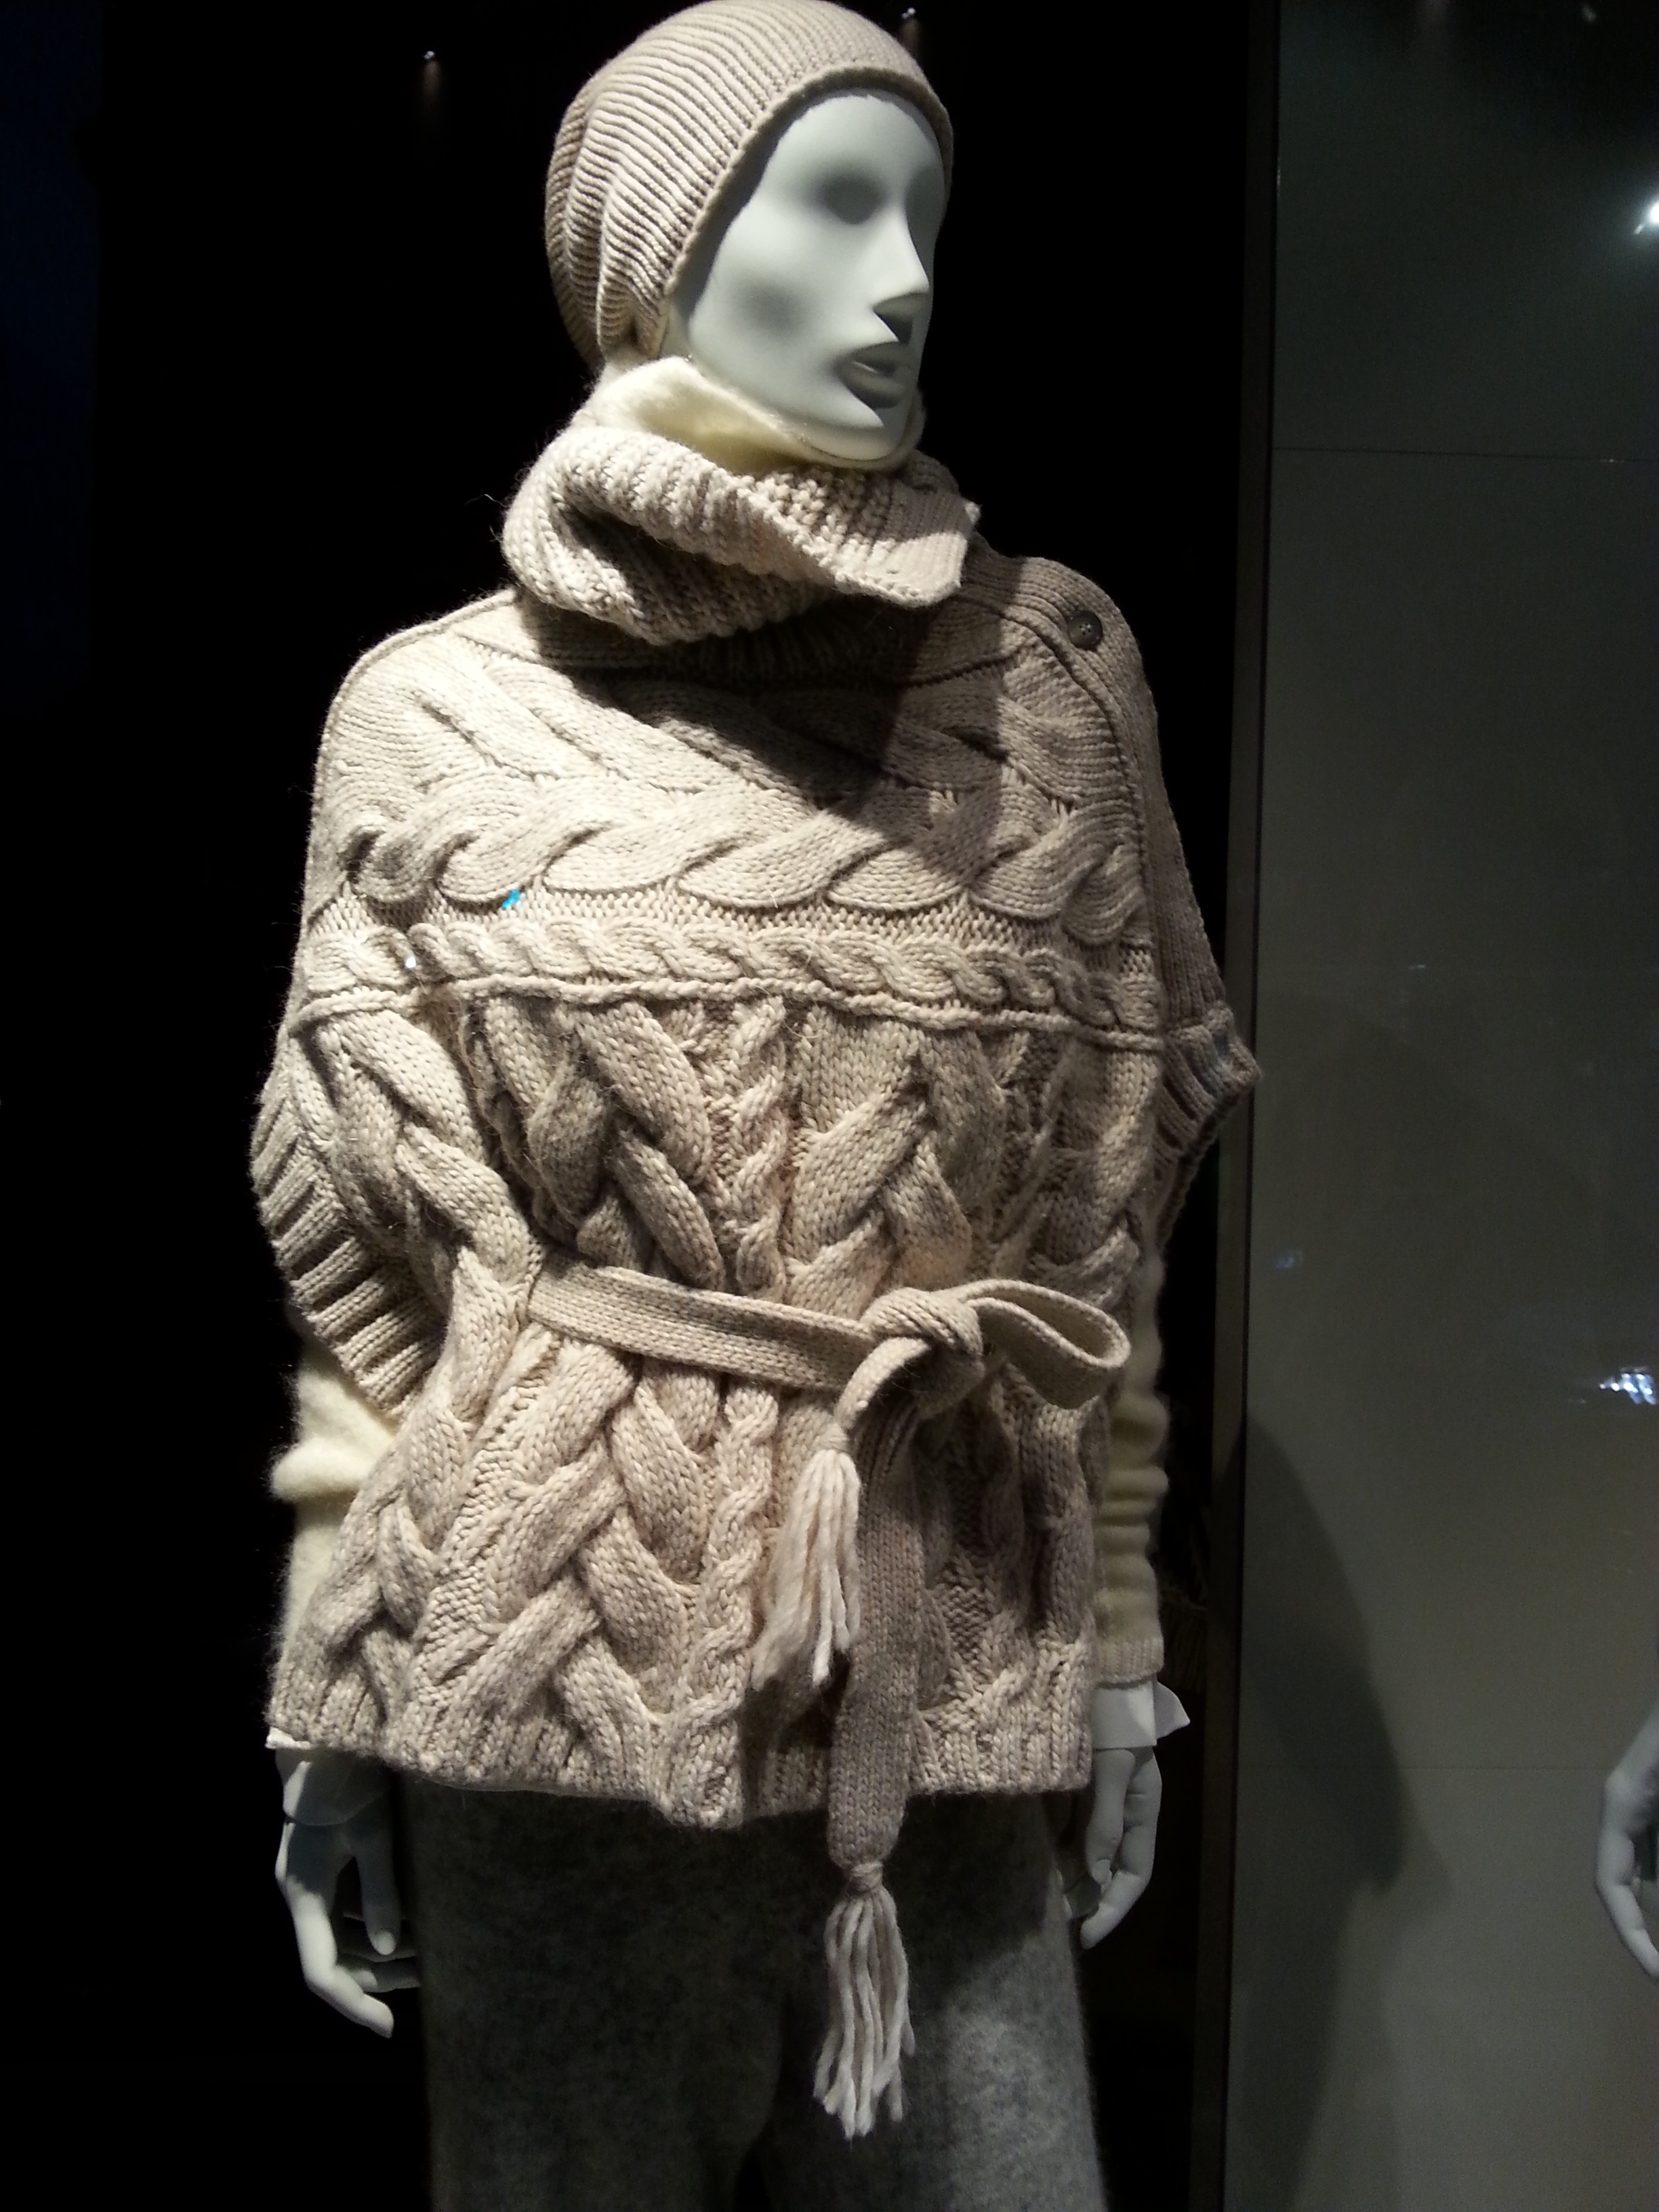
white, fur, fashion, clothing, outerwear, wool, sweater, knitwear, sculpture, doll, art, costume, display dummy, fur clothing